Rachecourt-Suzémont

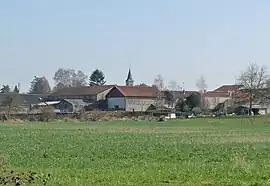
A general view of Rachecourt-Suzémont

Rachecourt-Suzémont is a commune in the Haute-Marne department in north-eastern France.